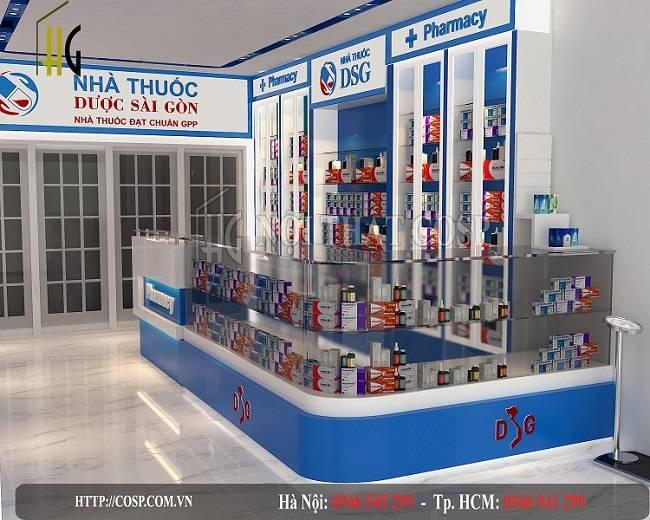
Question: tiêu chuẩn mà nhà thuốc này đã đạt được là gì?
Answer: chuẩn gpp